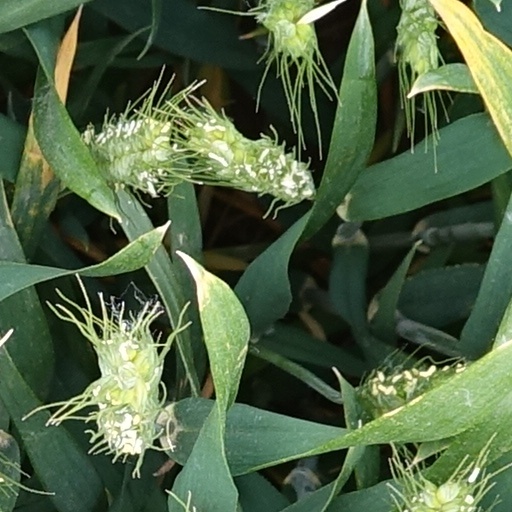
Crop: wheat